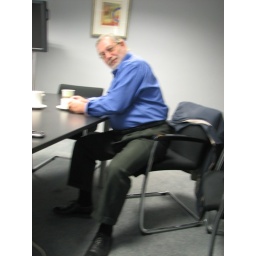
Dennis Howlett in normal business atire - suit trousers, shirt and smart, clean shoes